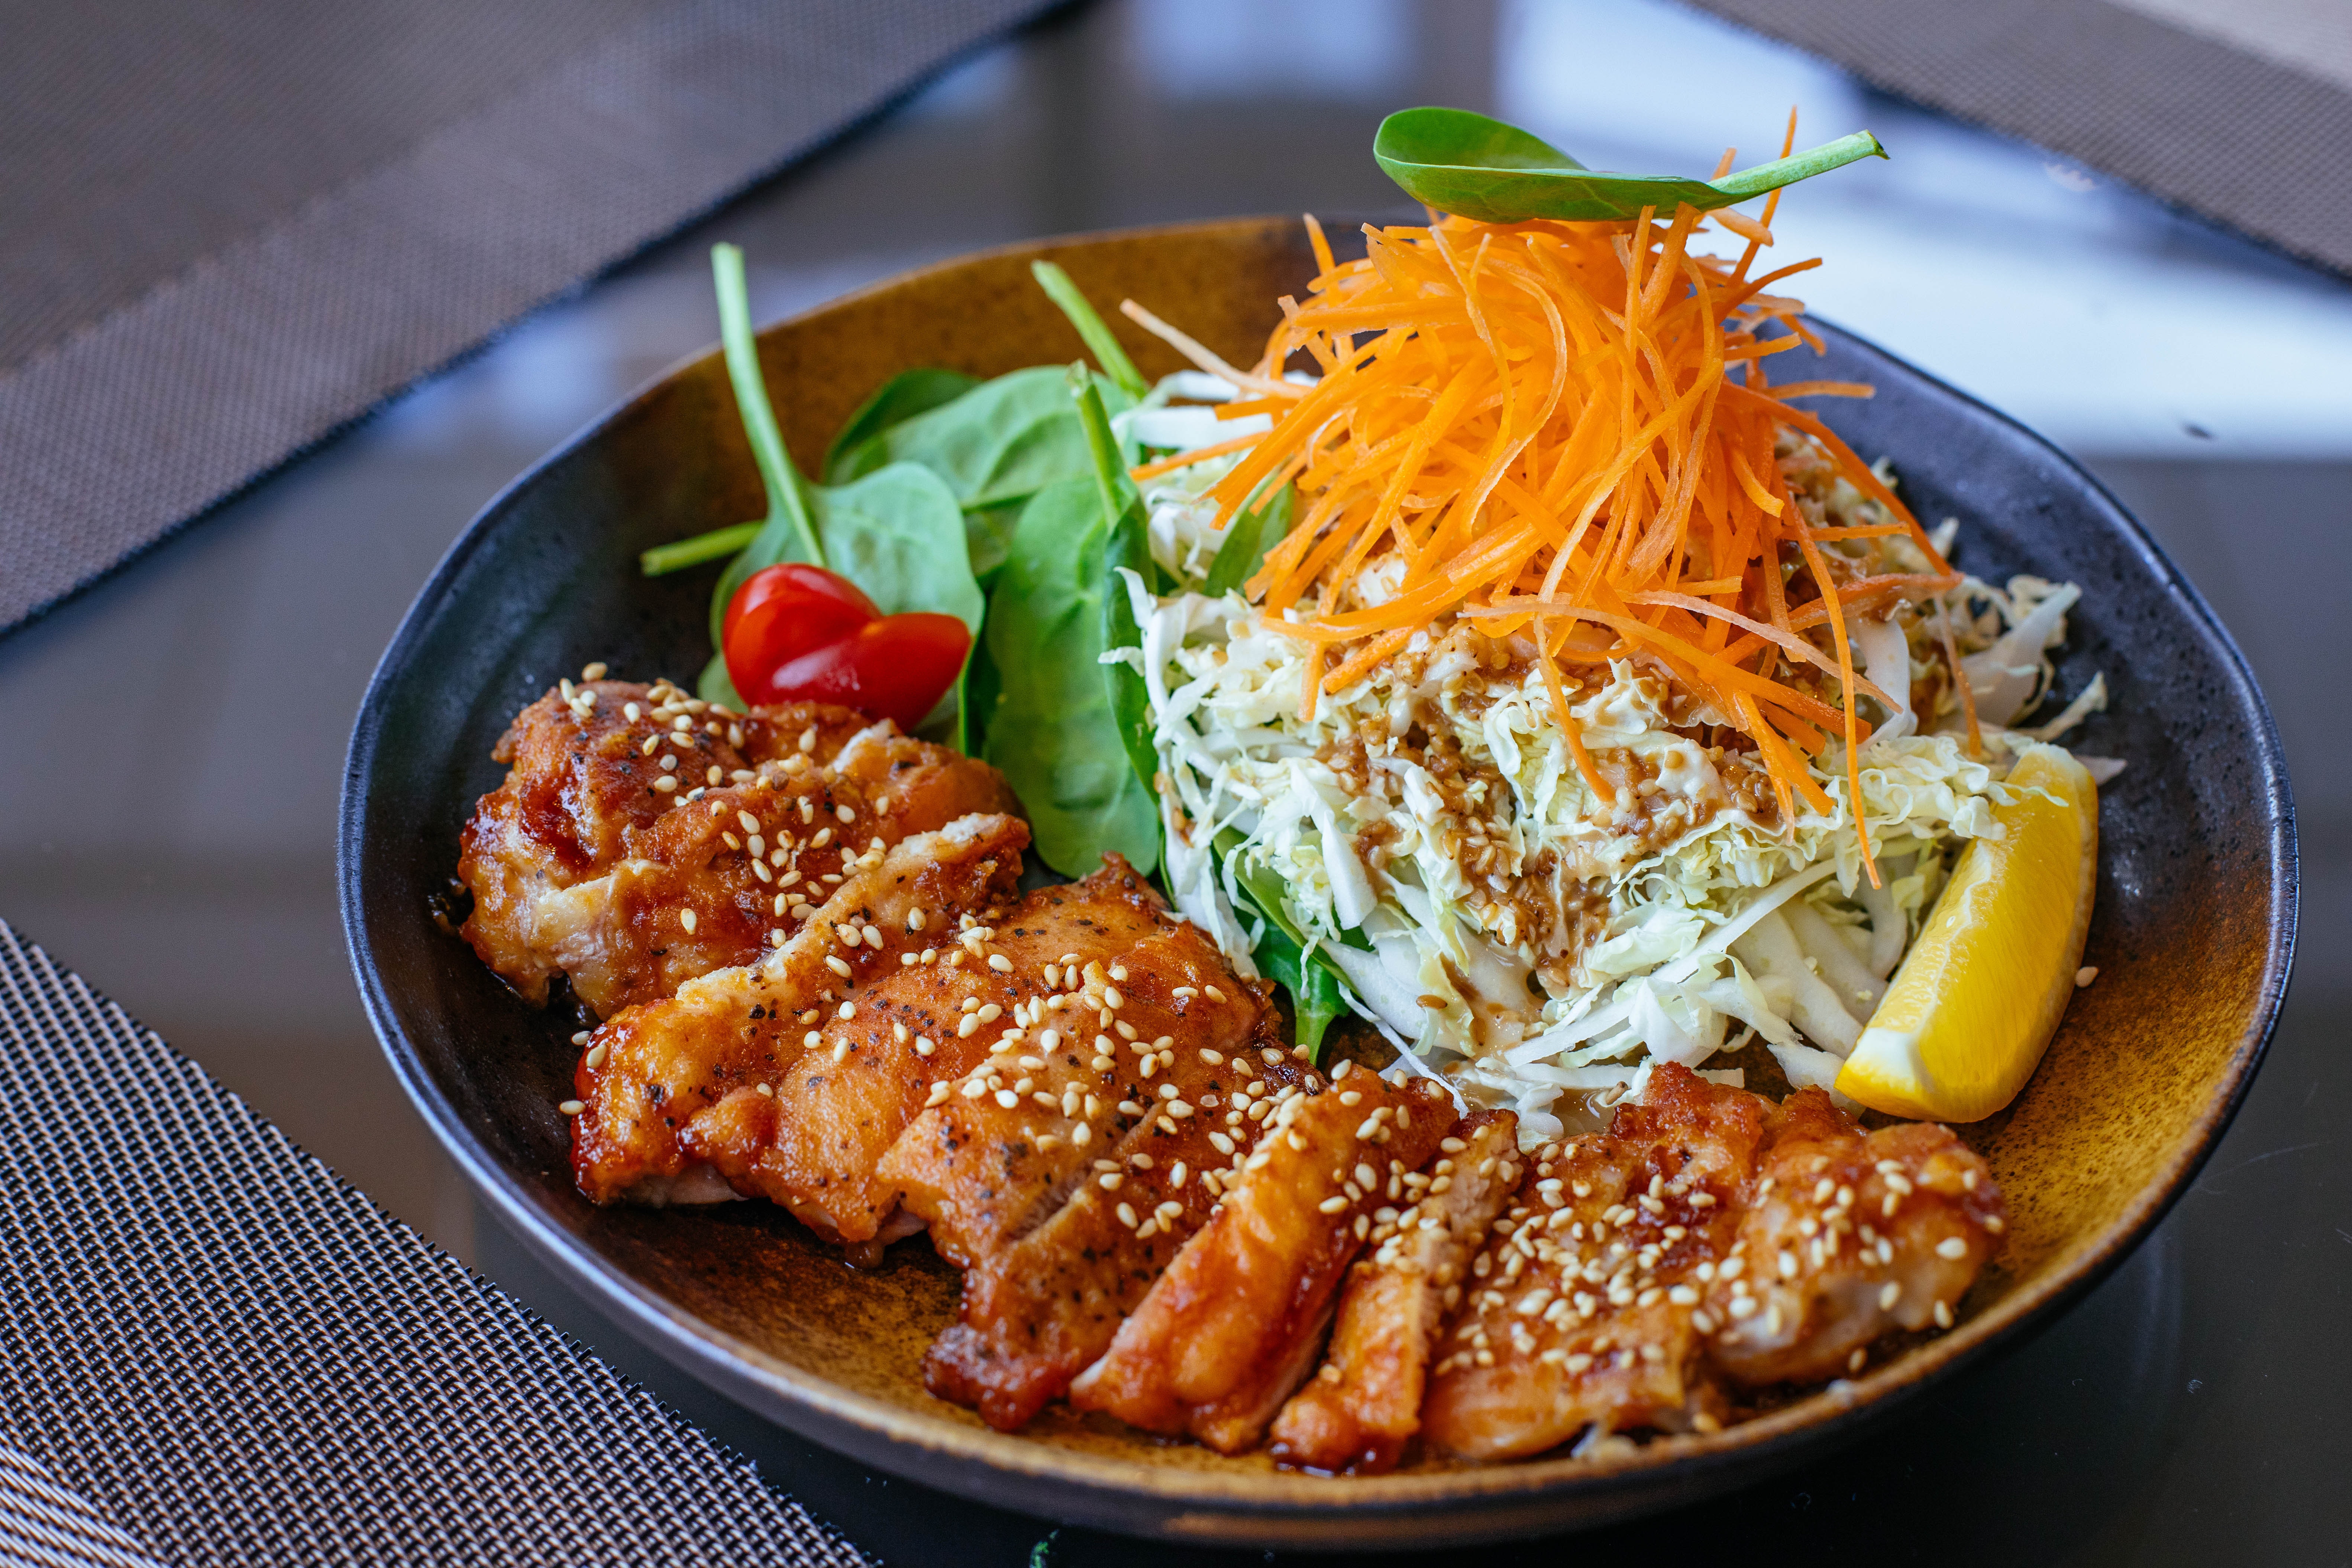
dish, food, cuisine, ingredient, meat, produce, staple food, recipe, thai food, tonkatsu, fried food, pork steak